Fumito Ueda

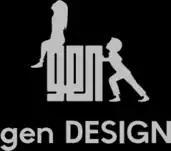
The logo for GenDesign

Born on April 19, 1970, in Tatsuno, Ueda graduated from the Osaka University of Arts in 1993. In 1995, after trying to make a living as a visual artist, Ueda decided to pursue a career in the video game industry. He joined the developer Warp and worked as an animator on the game "Enemy Zero" for the Sega Saturn under the director Kenji Eno. He described his time there as "arduous", as the game was behind schedule and everyone on the project had to work more than normal to meet the release deadline. Eno, who also owned the company, did not think he was that great a digital artist, but handpicked Ueda because of his talent with concepts and design. Ueda worked at WARP for a year and a half.